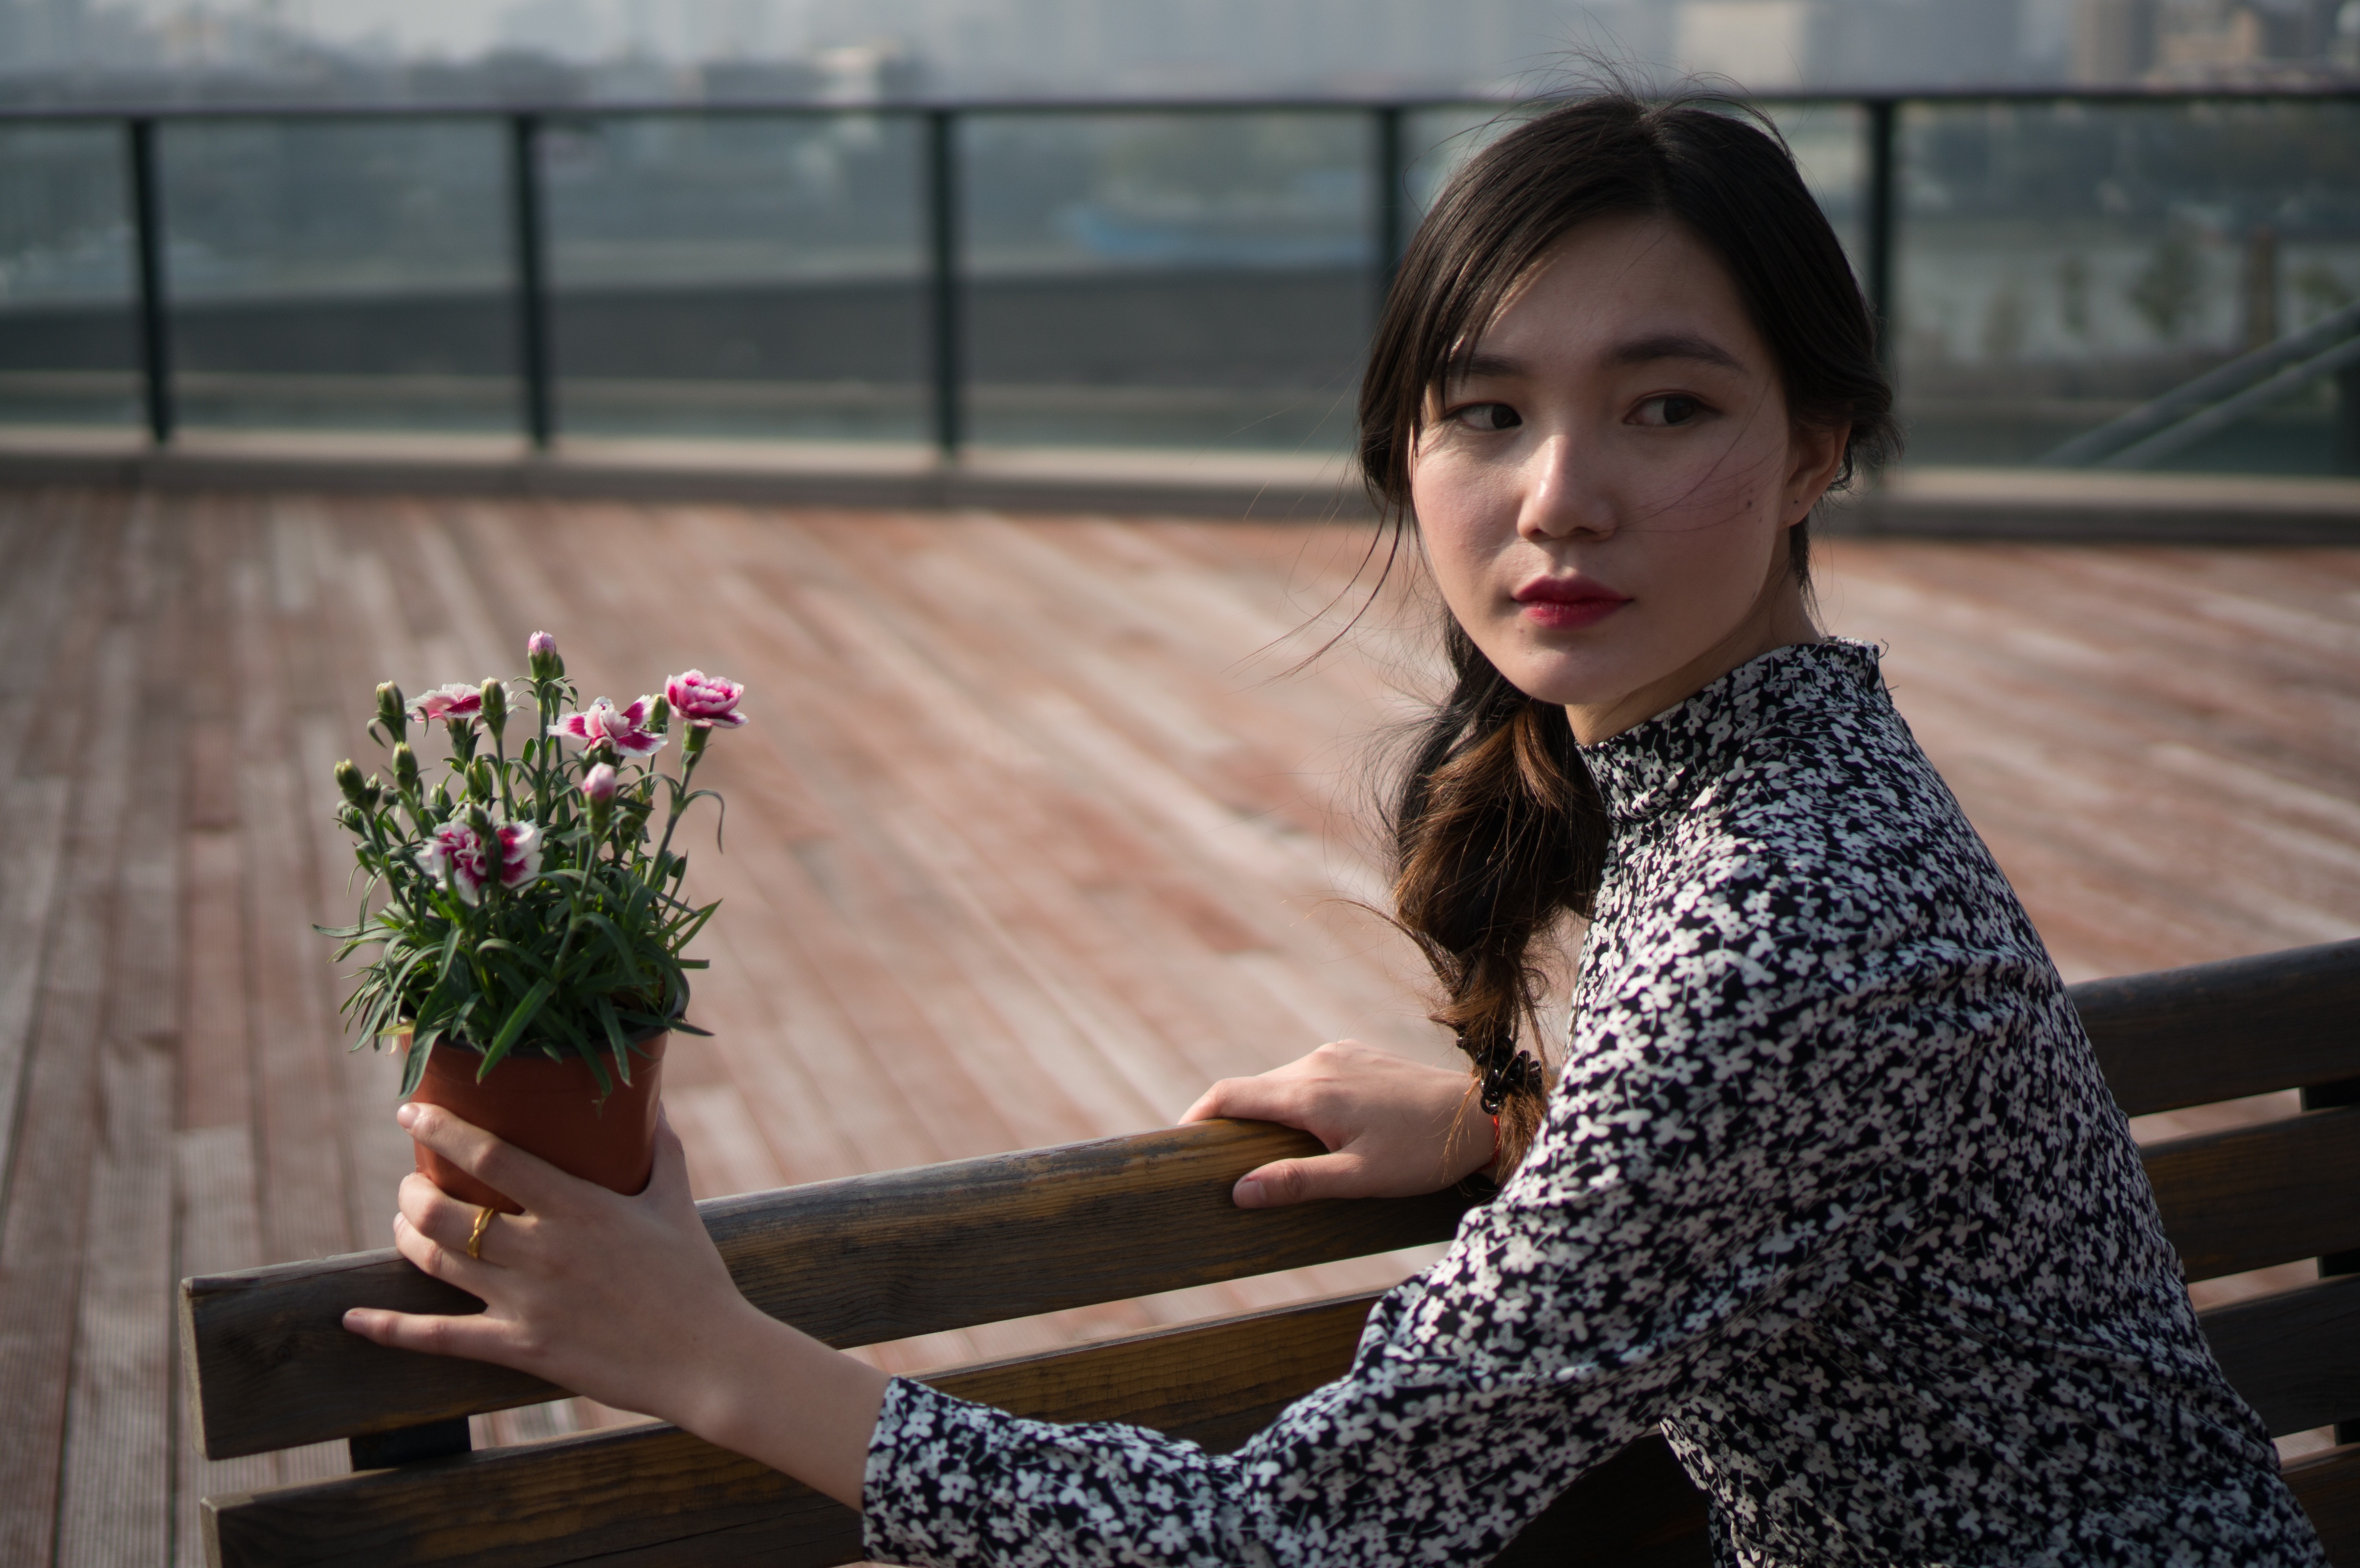
person, people, girl, woman, photography, urban, female, portrait, model, spring, sitting, asia, fashion, lady, girls, background, dress, photograph, beauty, photo shoot, portrait photography, floral skirt, human positions